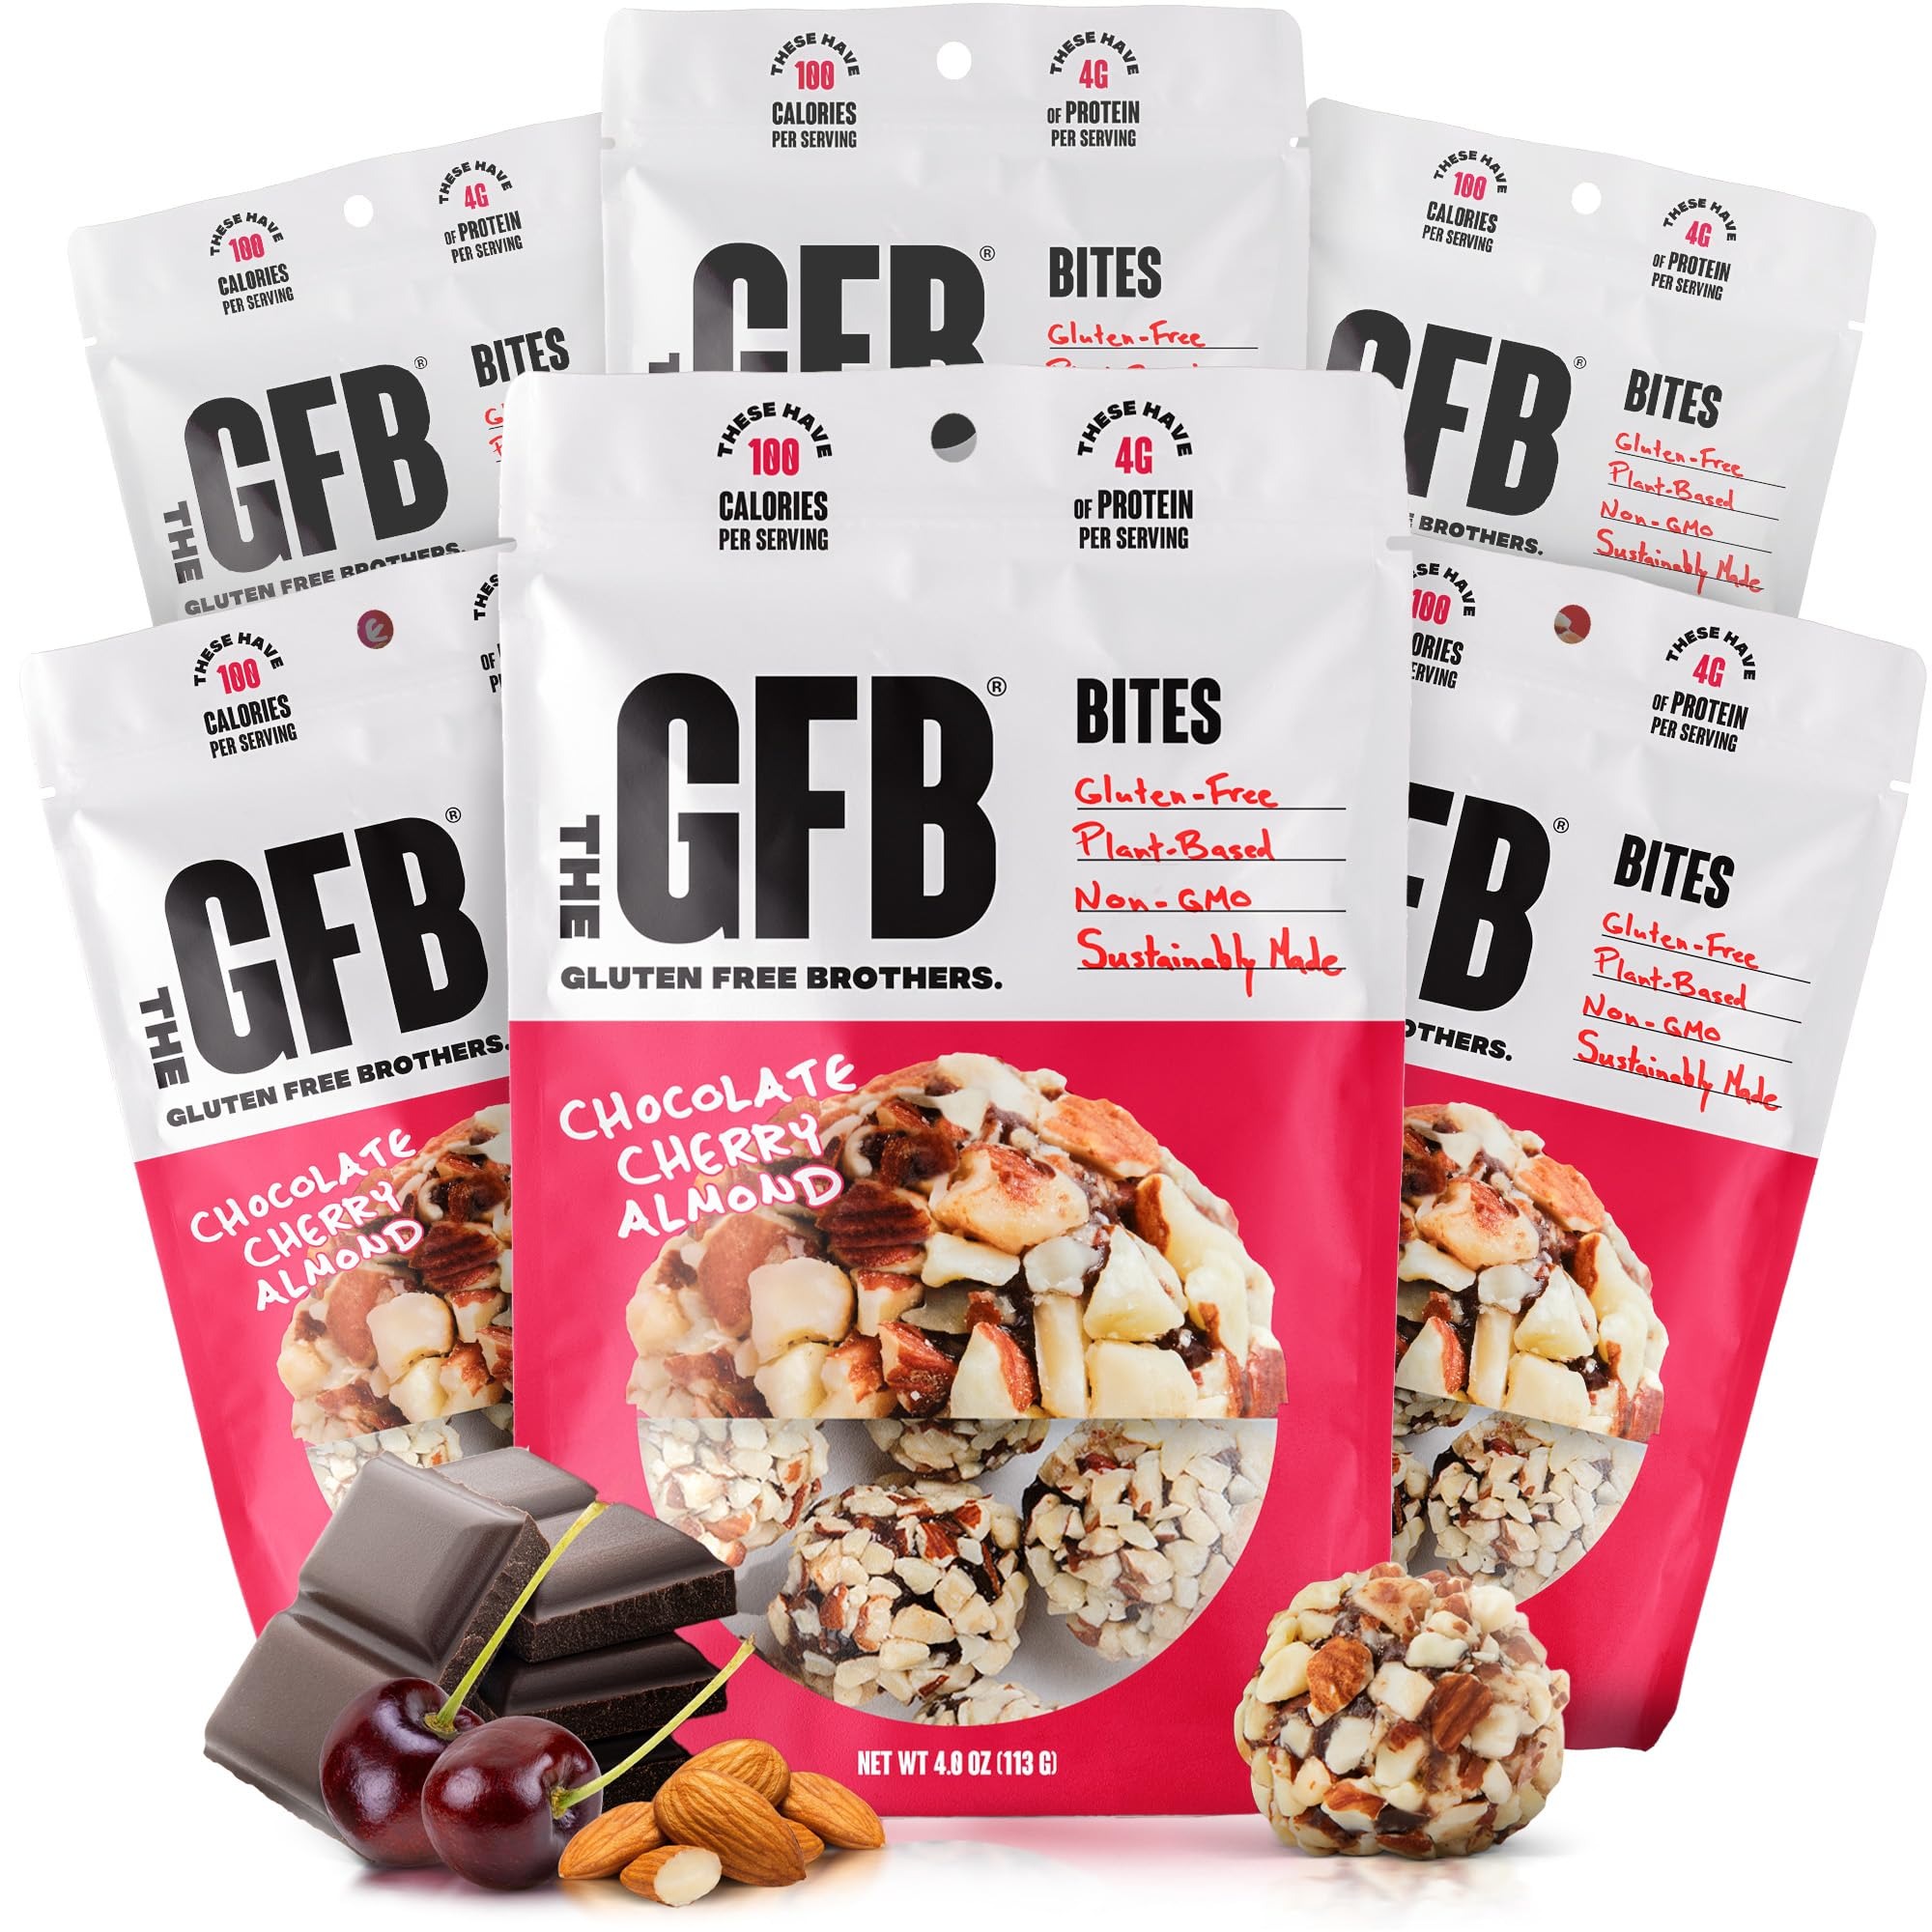
Item Name: The GFB Chocolate Cherry Almond Protein Bites - Gluten Free, Plant Based, Non GMO, Sustainably Made – Ridiculously Tasty, Healthy, Vegan, Protein Energy Balls, 4 oz (6 Count)
Bullet Point 1: RIDICULOUSLY TASTY BITES: These flavor-packed protein power balls combine the tartness of Montmorency cherries with decadent dark chocolate and a coating of toasted almonds - we’ve bundled 6 x 4oz bags because once you start, it’s hard to stop.
Bullet Point 2: GLUTEN FREE: The Gluten Free Brothers range of good for you snacks are free from gluten but full of great flavor. These energy balls are also fat free, soy free, dairy free, egg free, wheat free, lactose free, trans fat free and cholesterol free
Bullet Point 3: GOOD STUFF + PROTEIN: Our delicious vegan snacks are packed with the best tasting primarily organic ingredients to support healthy nutrition plus plant based protein to keep you going strong all day long.
Bullet Point 4: SATISFYING, CERTIFIED SNACKING: The GFB protein bites are certified gluten free, non-GMO verified, vegan, and certified kosher. They are also seriously satisfying and come in a snack size pack that’s perfect for purses, pockets and gym bags.
Bullet Point 5: WE'RE A CERTIFIED B CORP: At The Gluten Free Bothers our triple bottom line is people, planet and prosperity. All our gluten free snacks are made in the USA in our own sustainably operated, zero waste facility.
Value: 24.0
Unit: Ounce

Price: 21.015